Lumpers and splitters

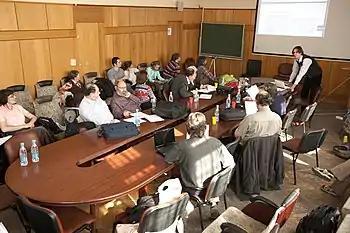
A 2011 RSUH linguistics conference bringing together various prominent Russian "lumpers" belonging to the Moscow School of Comparative Linguistics, including Vladimir Dybo and Georgiy Starostin (standing in front)

There is no agreement among historical linguists about what amount of evidence is needed for two languages to be safely classified in the same language family. For this reason, many proposed language families have had lumper–splitter controversies, including Altaic, Pama–Nyungan, Nilo-Saharan, and most of the larger families of the Americas. At a completely different level, the splitting of a mutually intelligible dialect continuum into different languages, or lumping them into one, is also an issue that continually comes up, though the consensus in contemporary linguistics is that there is no completely objective way to settle the question.